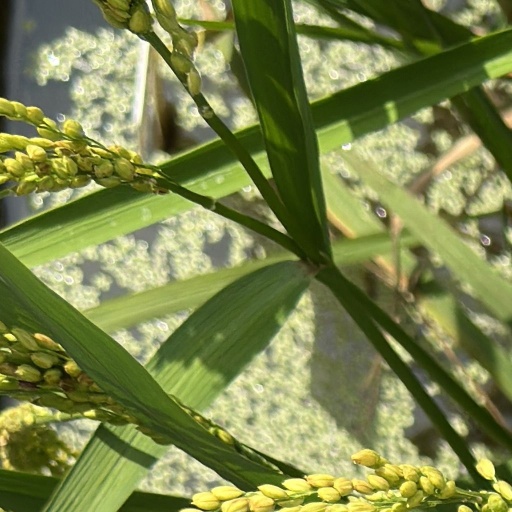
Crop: rice